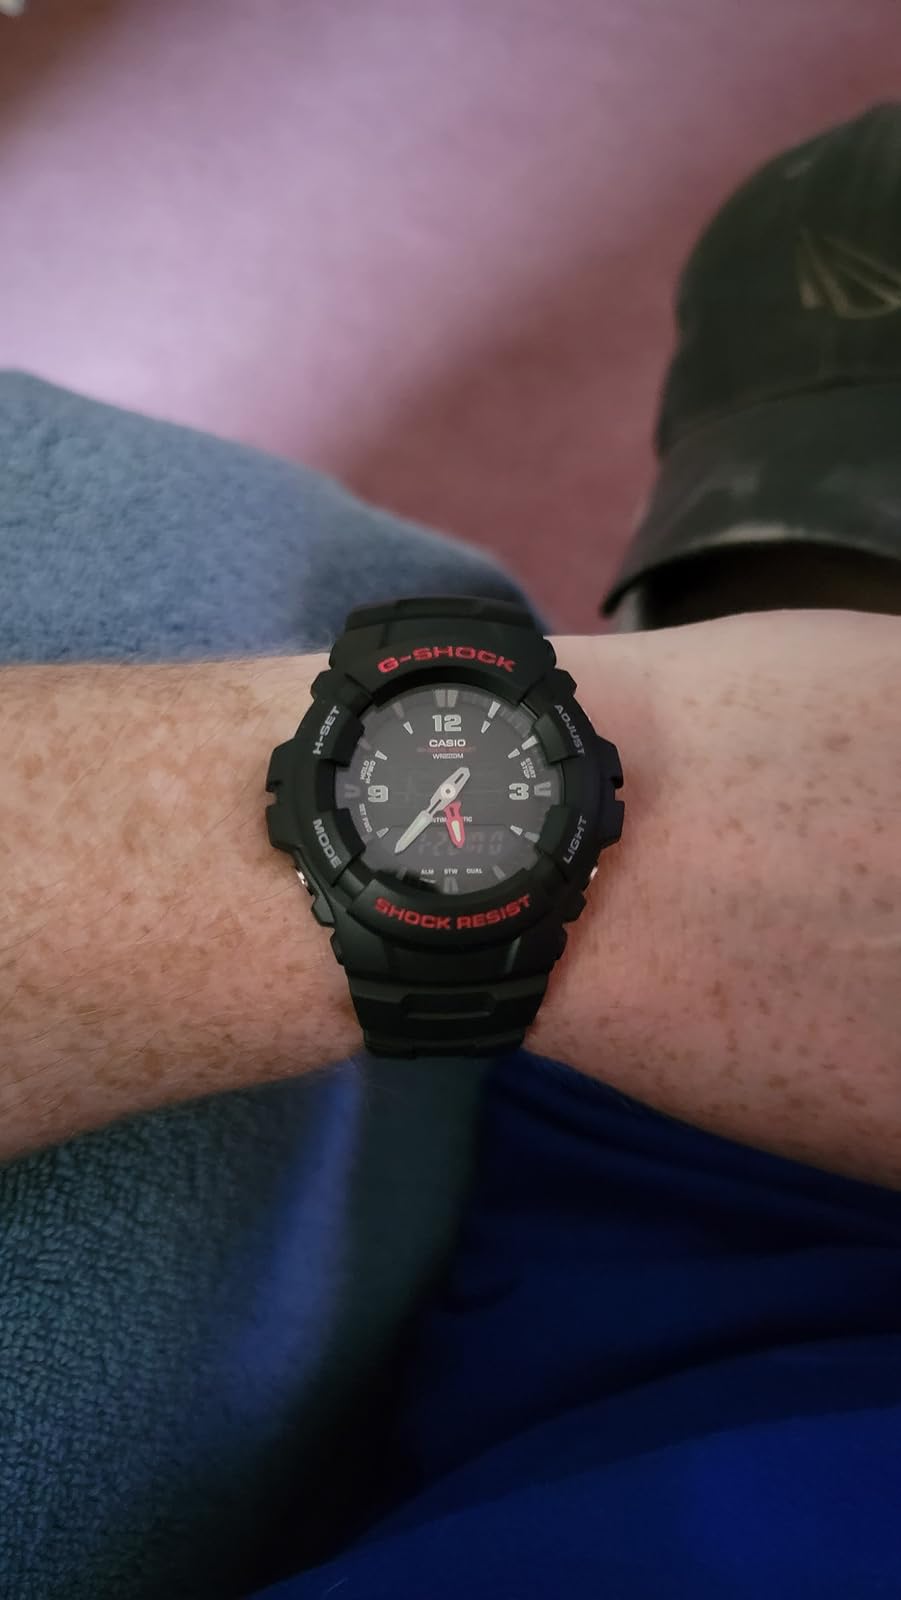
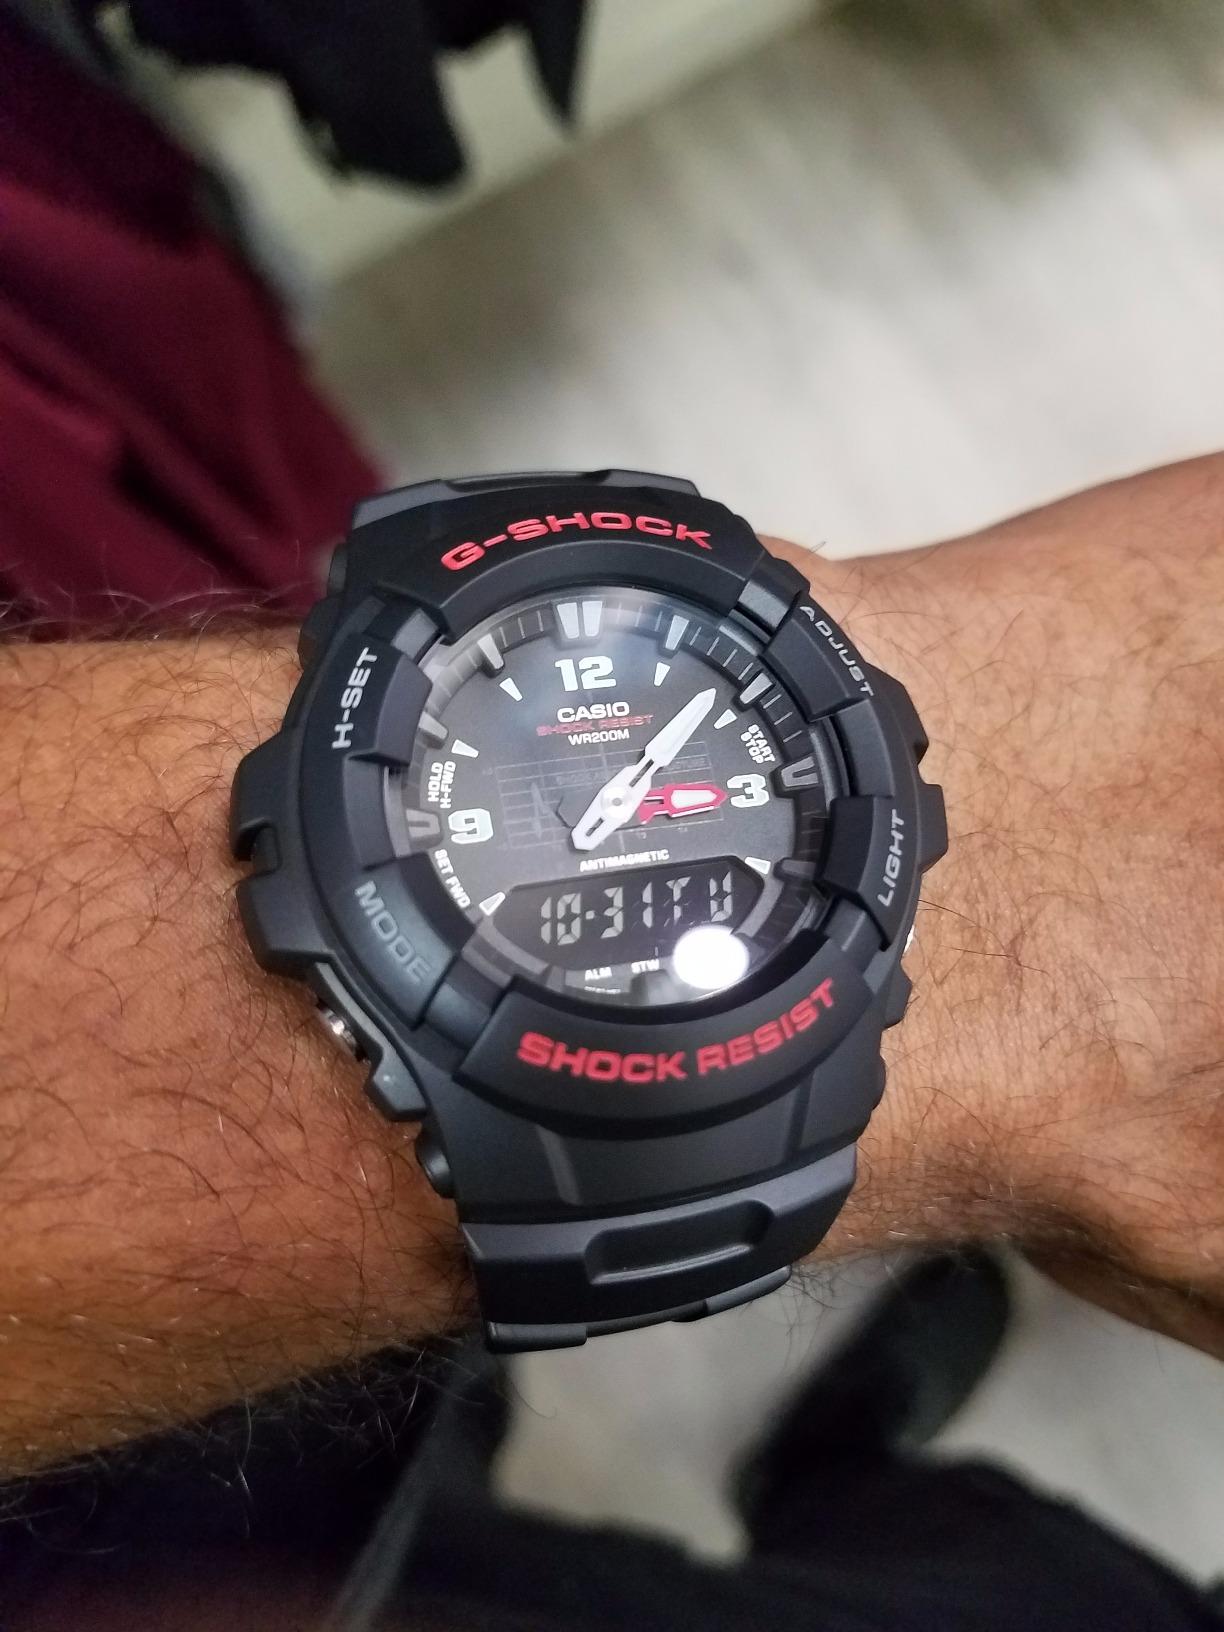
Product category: accessories_watch
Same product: yes